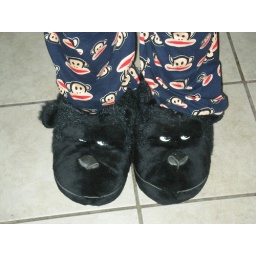
Tonight, I am wearing my gorilla slippers AND my monkey pants. It's the. little things in life...